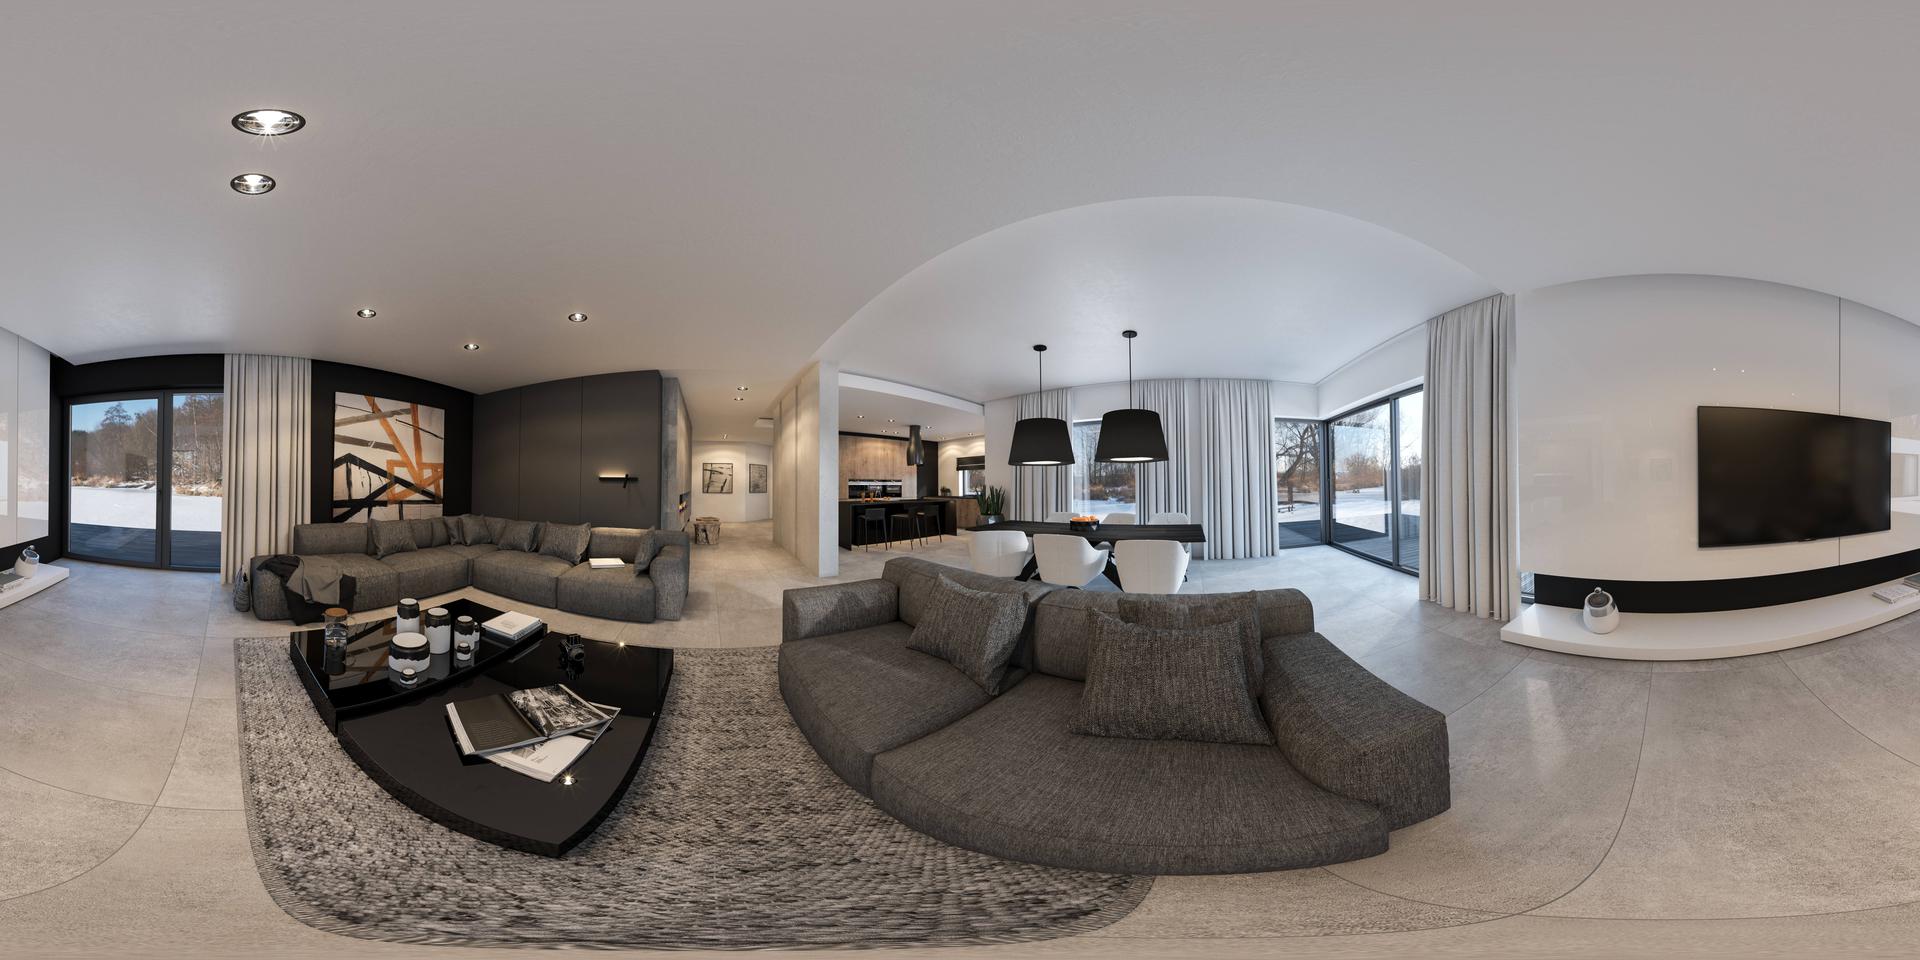
Referred object: the wall-mounted flat-screen TV

Referred object: the coffee table opposite the curved sofa